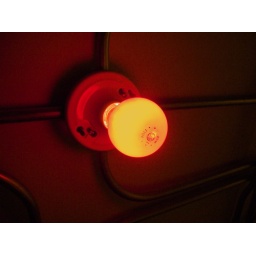
this is part of a sculpture in the building I work in. I just like it cause it's red